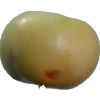
Label: Apple 6